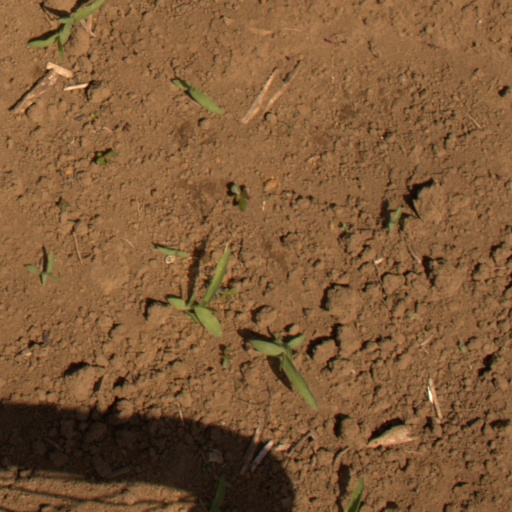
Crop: Jerusalem artichoke